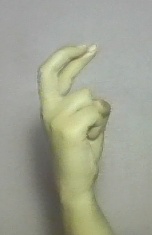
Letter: zay